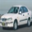
Label: automobile